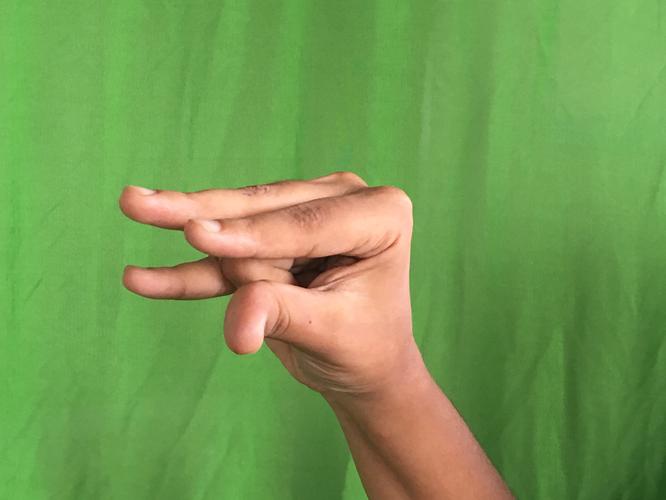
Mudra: Kangulam
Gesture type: single_hand